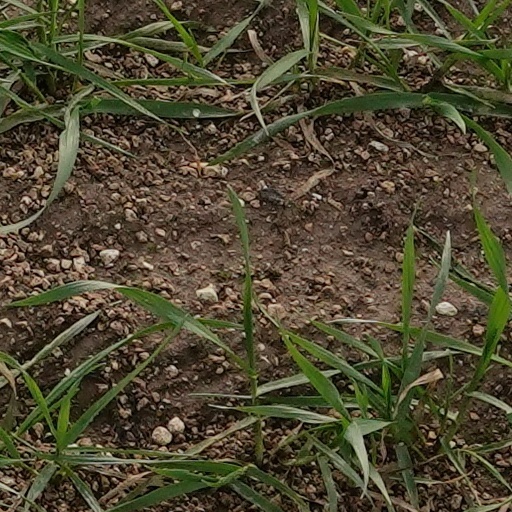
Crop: wheat